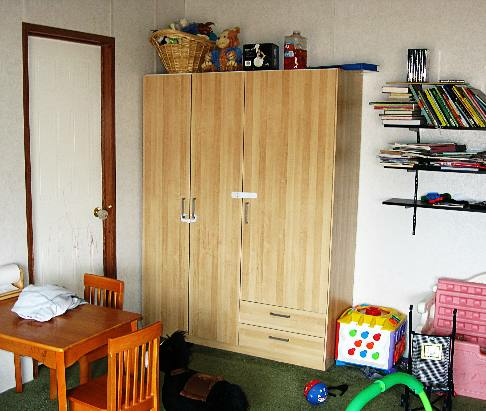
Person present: No